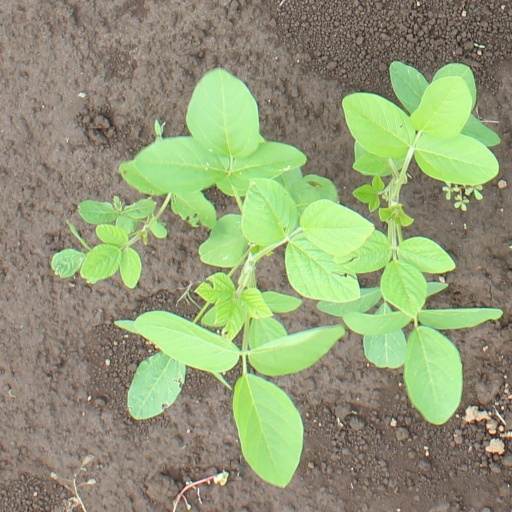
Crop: soybean